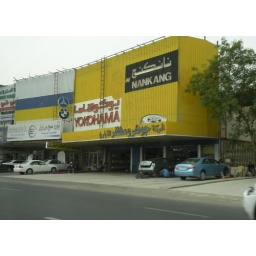
Usually driving around here is hell with all the cars and people running across the street